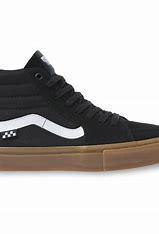
Brand: Vans
Model: Skate Skate